Joy Hruby

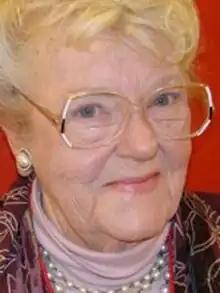

Joy Elaine Hruby (1 July 1927 – 21 February 2017) was an Australian actress and entertainer, comedian, TV presenter and interviewer, producer, film-maker, author and celebrity agent with a career spanning more than 50 years.